Montezuma Castle (hotel)

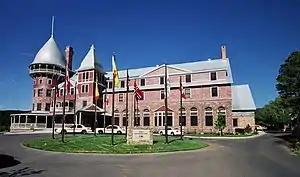
The Montezuma Castle, on the campus of the Armand Hammer United World College, May 2003

The Montezuma Castle is a , 400 room Queen Anne style hotel building erected just northwest of the city of Las Vegas, New Mexico in 1886 (the site was at the time called "Las Vegas Hot Springs," but is now known as "Montezuma"). The current castle is actually the third on the site, the first two (dating to 1881 and 1885) were the first buildings in New Mexico to have electric lighting, and they both burned down.